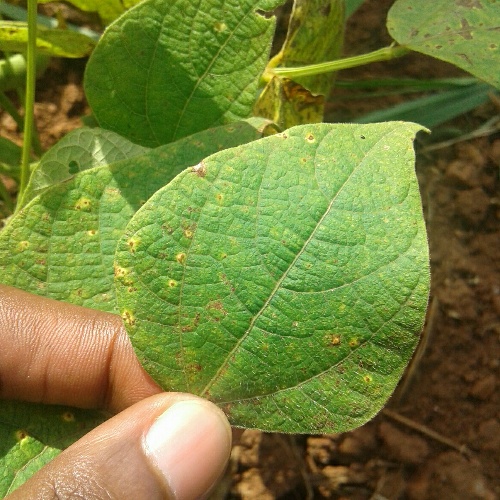
Leaf condition: bean_rust